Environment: real
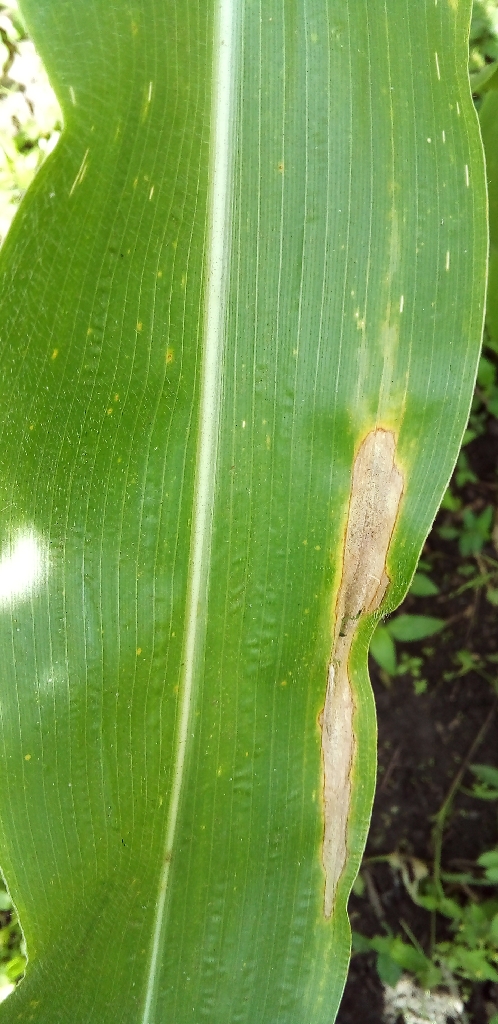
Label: northern_corn_leaf_blight